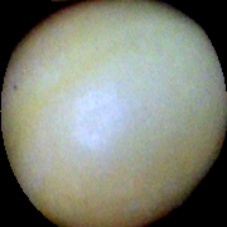
Label: Immature